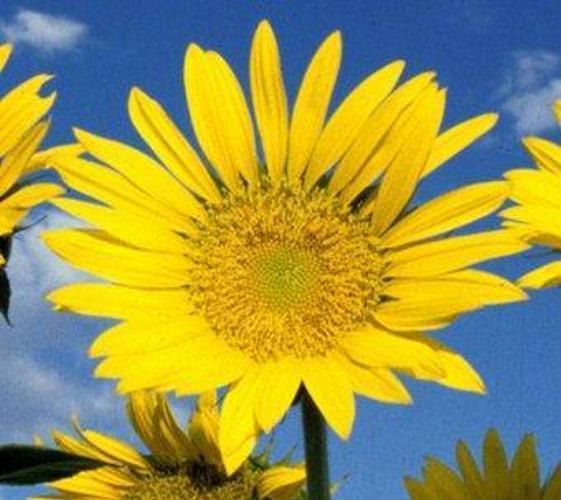
Label: sunflower